Tennessee Valley Authority

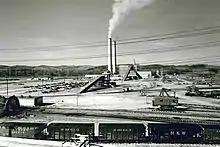
John Sevier Fossil Plant in Hawkins County, Tennessee,

TVA immediately embarked on the construction of several hydroelectric dams, with the first, Norris Dam in upper East Tennessee, breaking ground on October 1, 1933. These facilities, designed with the intent of also controlling floods, greatly improved the lives of farmers and rural residents, making their lives easier and farms in the Tennessee Valley more productive. They also provided new employment opportunities to the poverty-stricken regions in the Valley. At the same time, however, they required the displacement of more than 125,000 valley residents or roughly 15,000 families, as well as some cemeteries and small towns, which caused some to oppose the projects, especially in rural areas. The projects also inundated several Native American archaeological sites, and graves were reinterred at new locations, along with new tombstones.